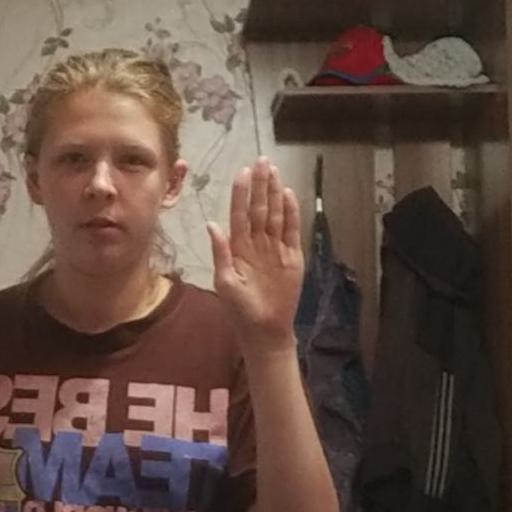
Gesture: stop